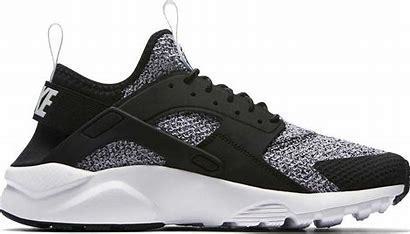
Brand: Nike
Model: Air Huarache Run Ultra